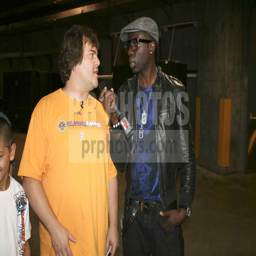
person interviewing hard rock artist backstage the two contested a charity event for the basketball team